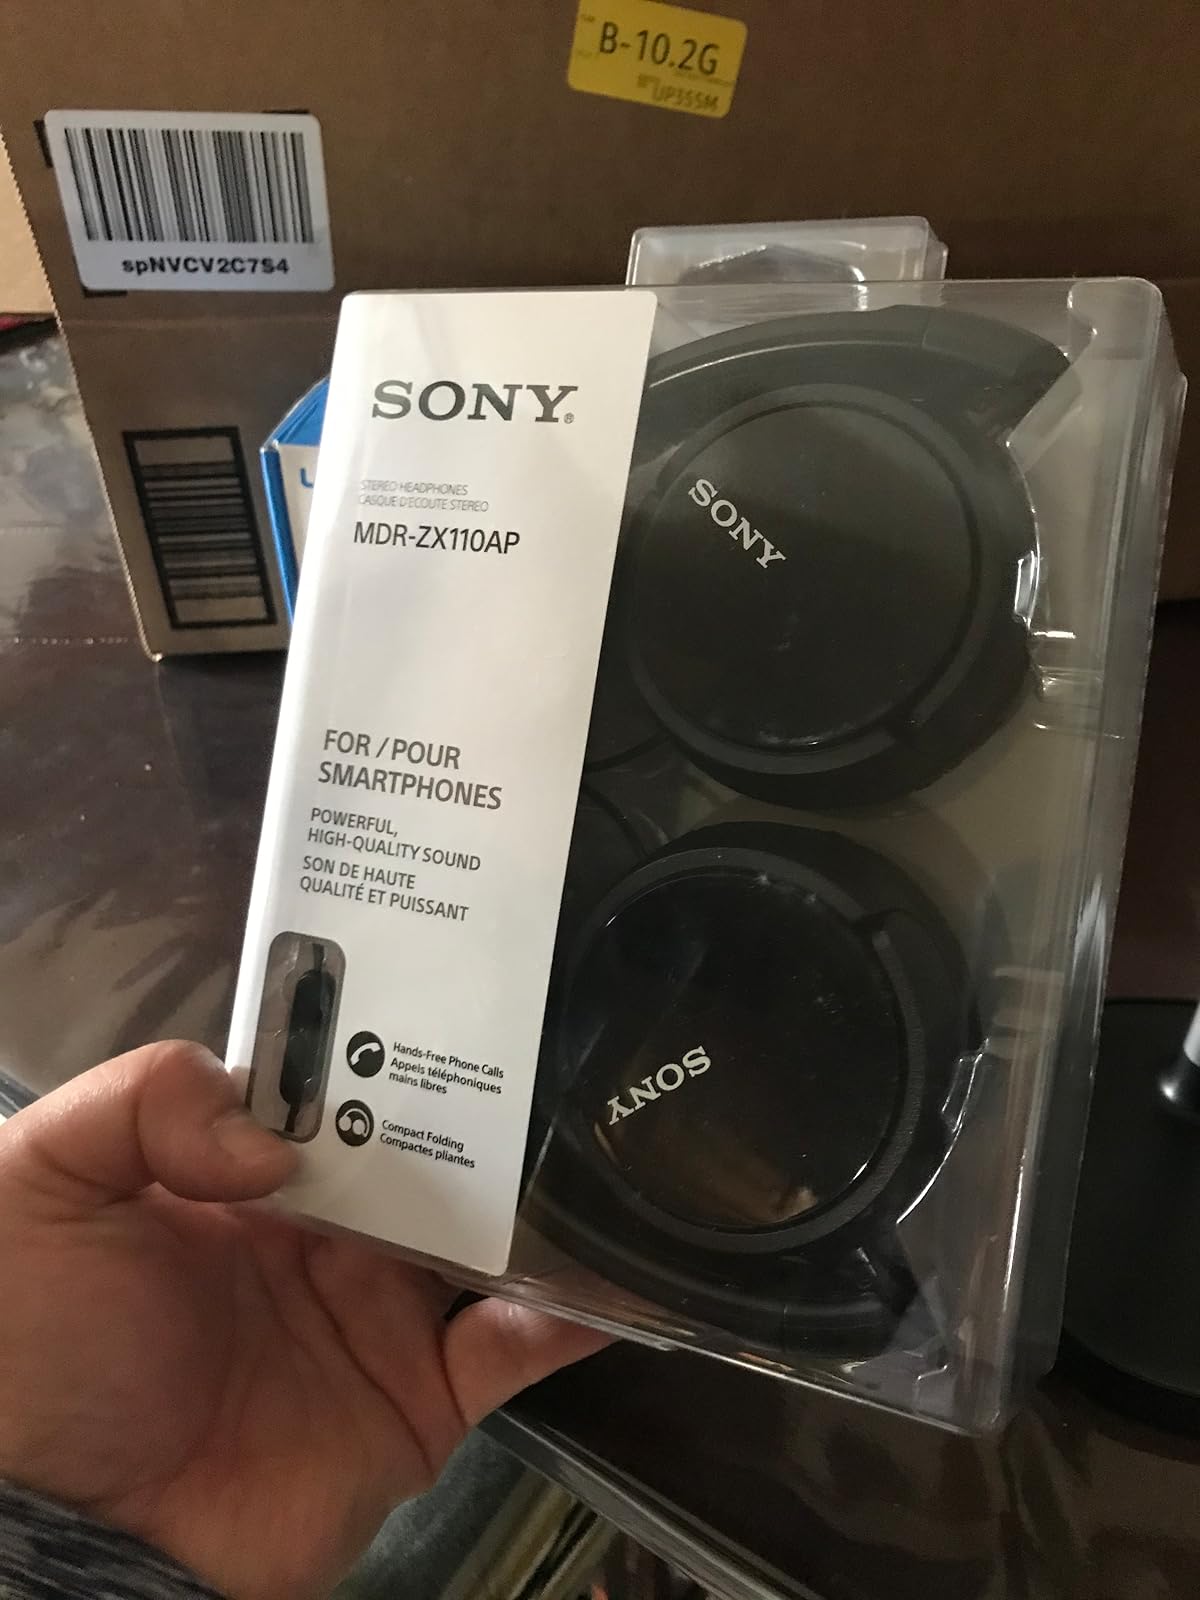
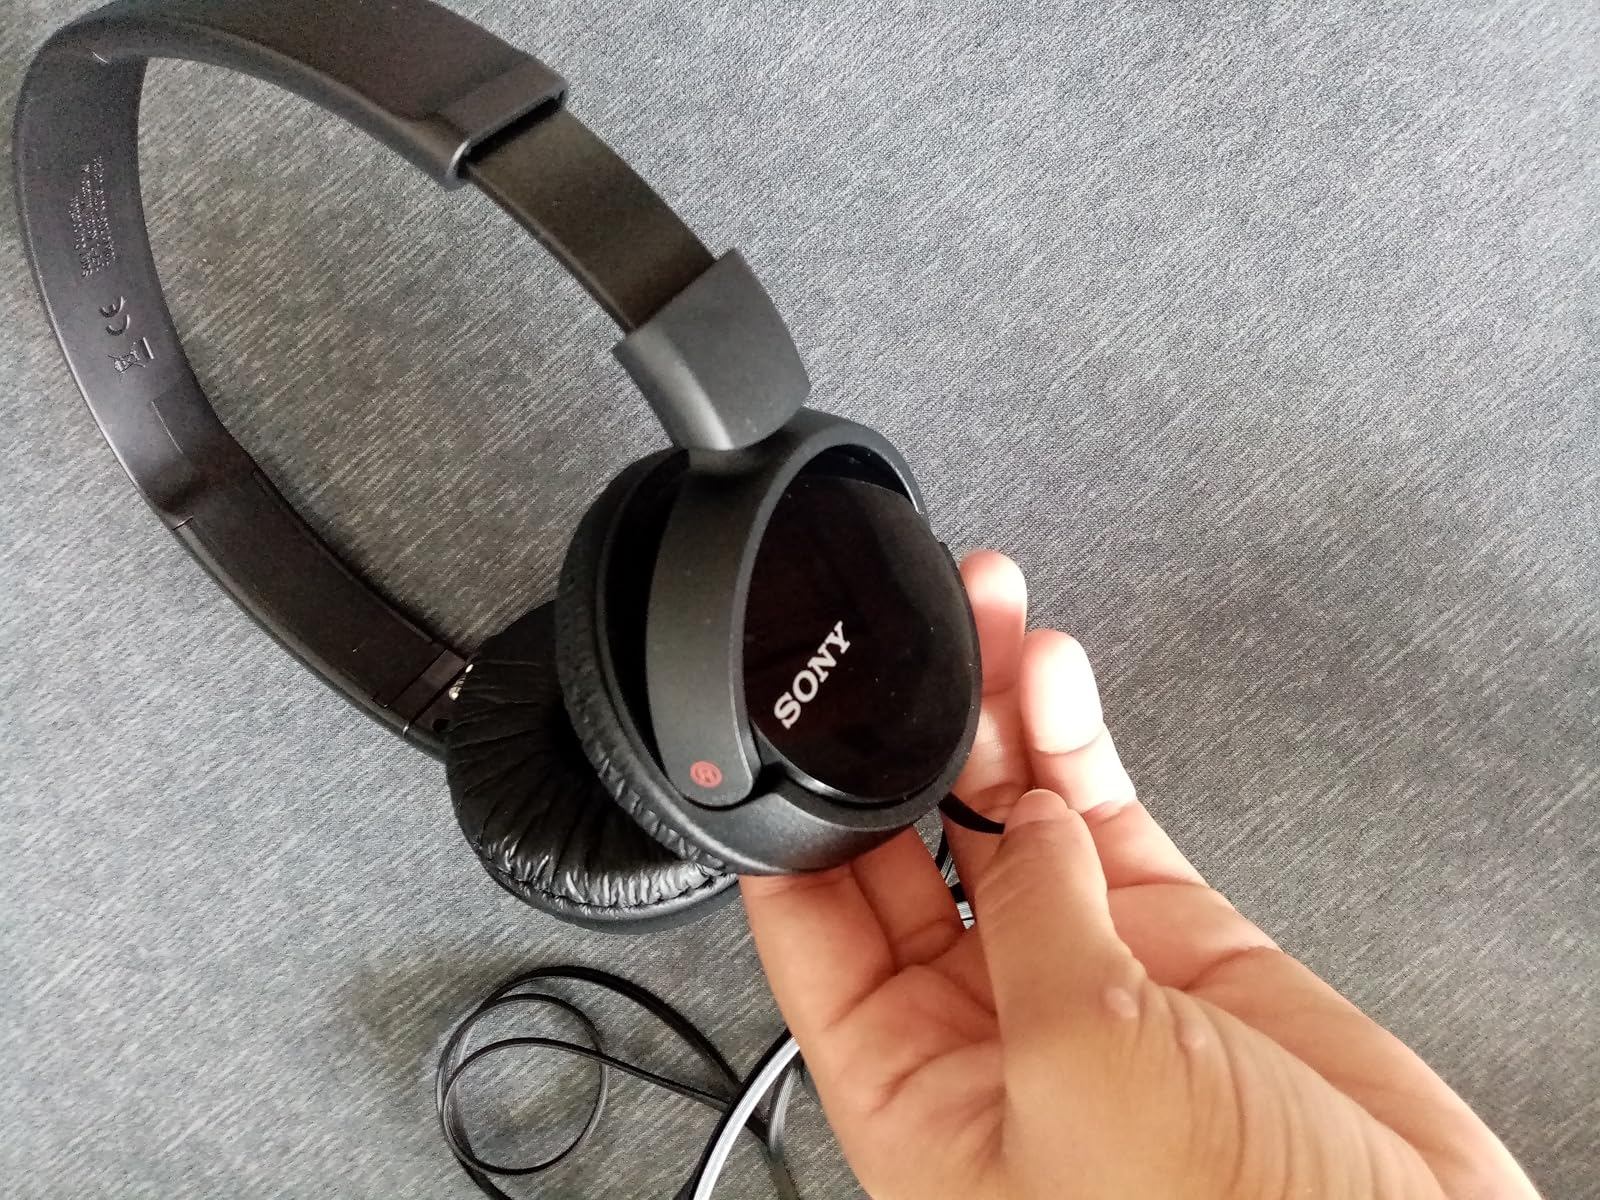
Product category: headphones
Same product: no